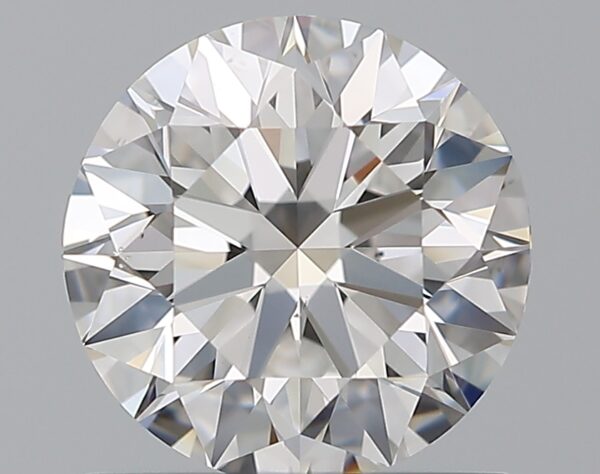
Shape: round
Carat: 1.03
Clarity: VS2
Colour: E
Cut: EX
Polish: EX
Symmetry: EX
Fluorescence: F
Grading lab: GIA
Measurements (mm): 6.43 x 6.46 x 4.01